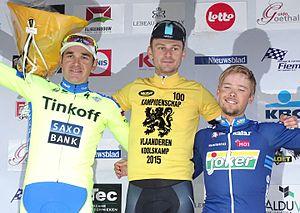
Reportage réalisé le vendredi 18 septembre à l'occasion de l'arrivée du Championnat des Flandres 2015 à Koolskamp (Ardooie), Belgique.
Adrian Aas Stien, né le 28 octobre 1992, est un coureur cycliste norvégien, actif dans les années 2010.
La 100ᵉ édition du Championnat des Flandres a eu lieu le 18 septembre 2015. La course fait partie du calendrier UCI Europe Tour 2015 en catégorie 1.1. La course est remportée au sprint par le Belge Jens Debusschere mais le Néerlandais Dylan Groenewegen chute et se blesse. Il atterrit juste devant la ligne d'arrivée sans la franchir. Les commissaires décident ensuite de déclasser Jens Debusschere à la sixième place et d'attribuer la victoire au Polonais Michał Gołaś. Il est suivi dans le même temps par le Russe Nikolay Trusov et le Norvégien Adrian Aas Stien.